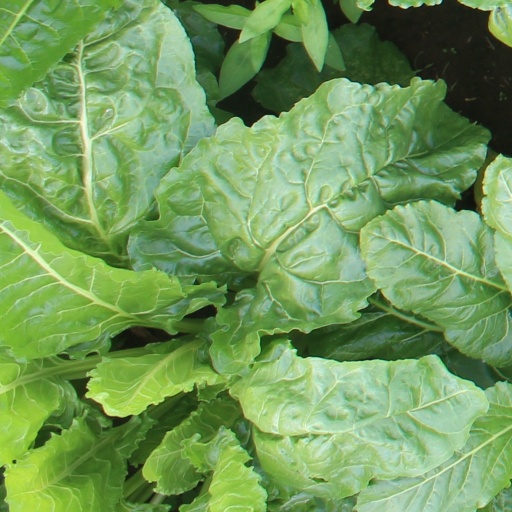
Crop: sugar beet